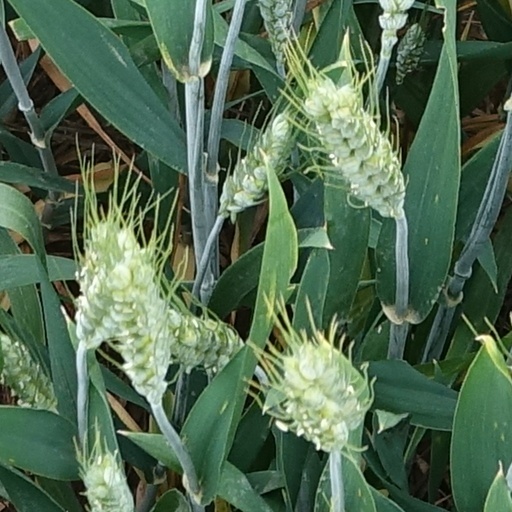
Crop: wheat